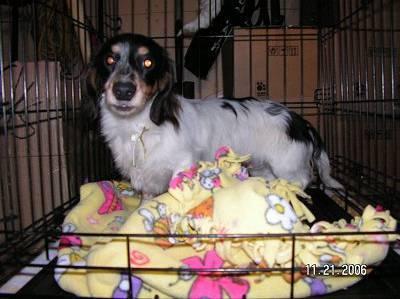
dog